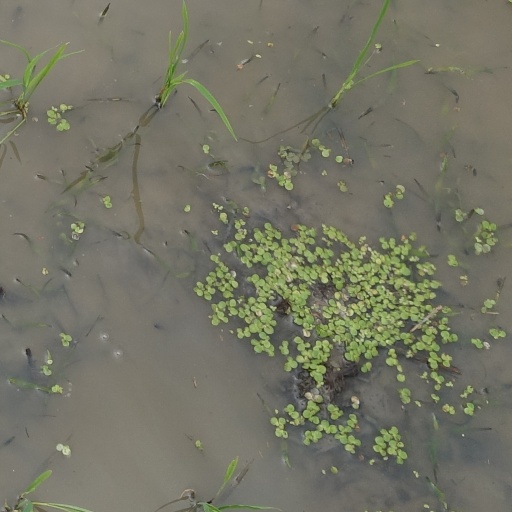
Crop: rice